O-Ringen

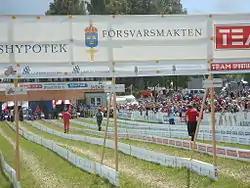
Finish line during the 2005 event in Skillingaryd

The O-Ringen (previously called the "Swedish 5 days") is an orienteering competition that takes place annually in different areas of Sweden. Orienteers from all over the world come to the competition. For orienteers around the world a trip to the O'ringen 5-days is their Mecca.